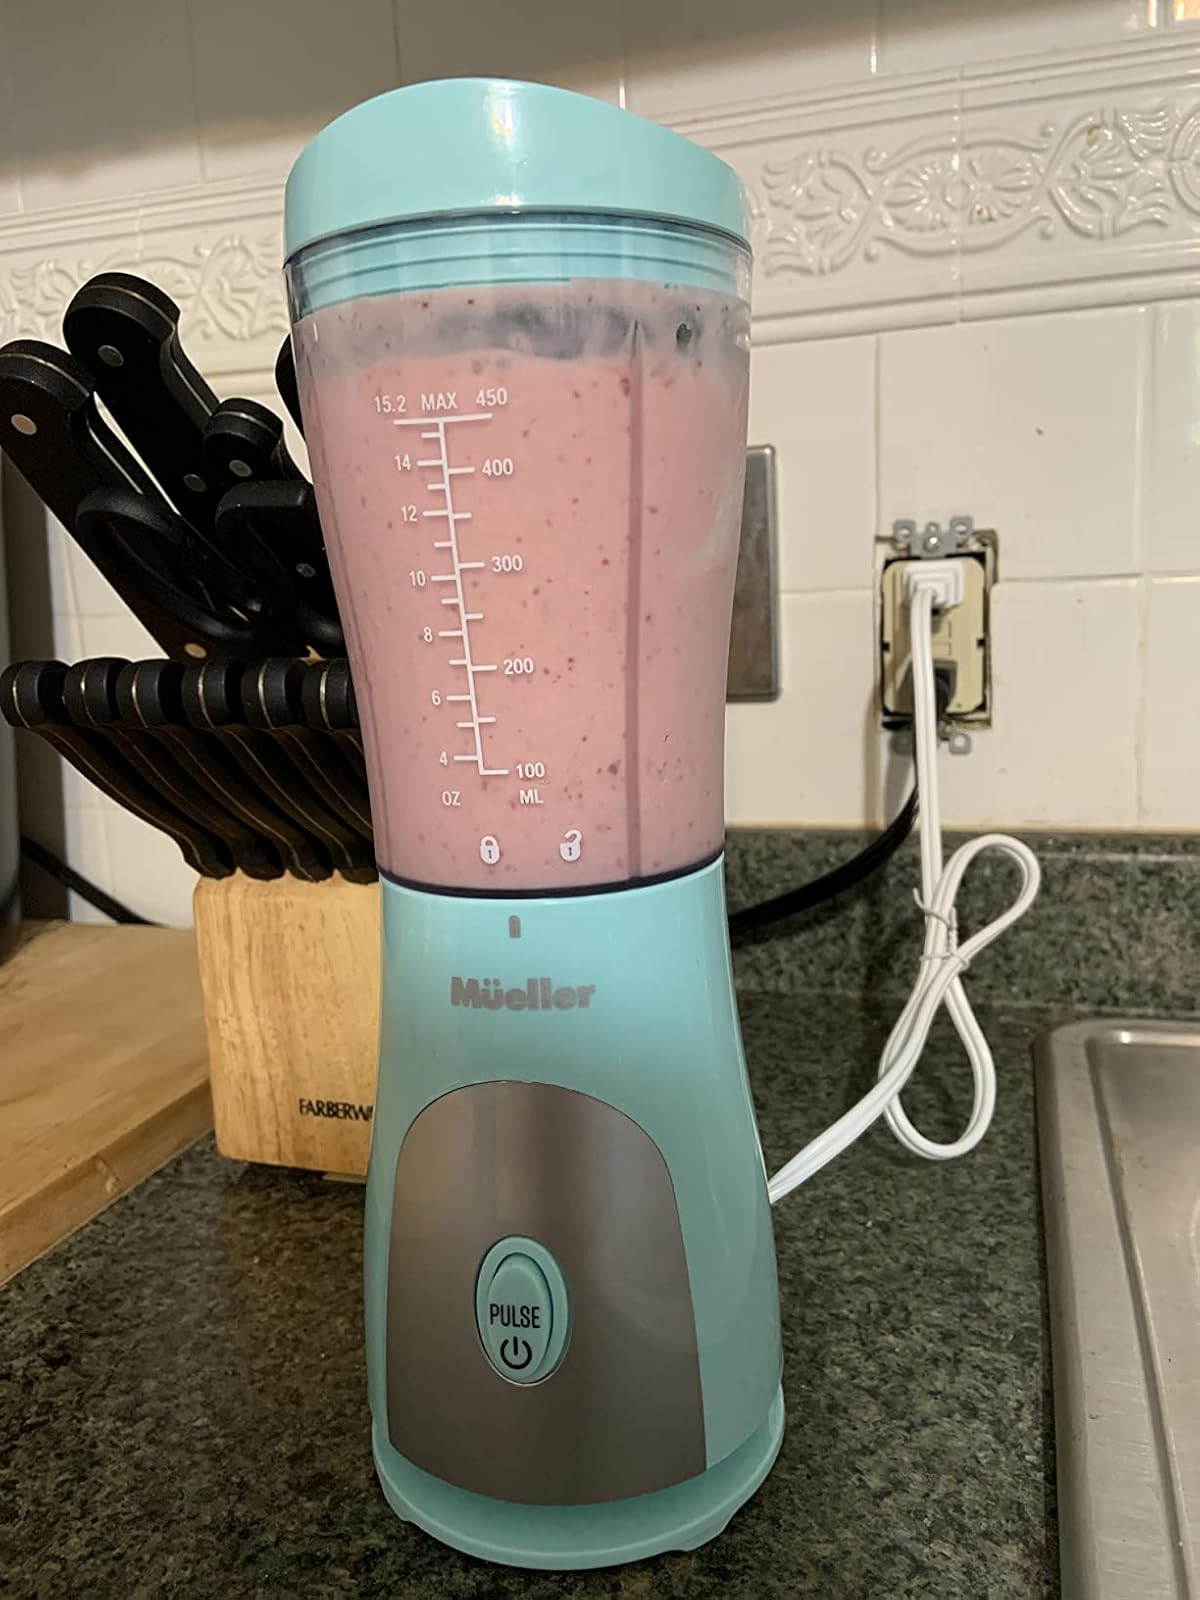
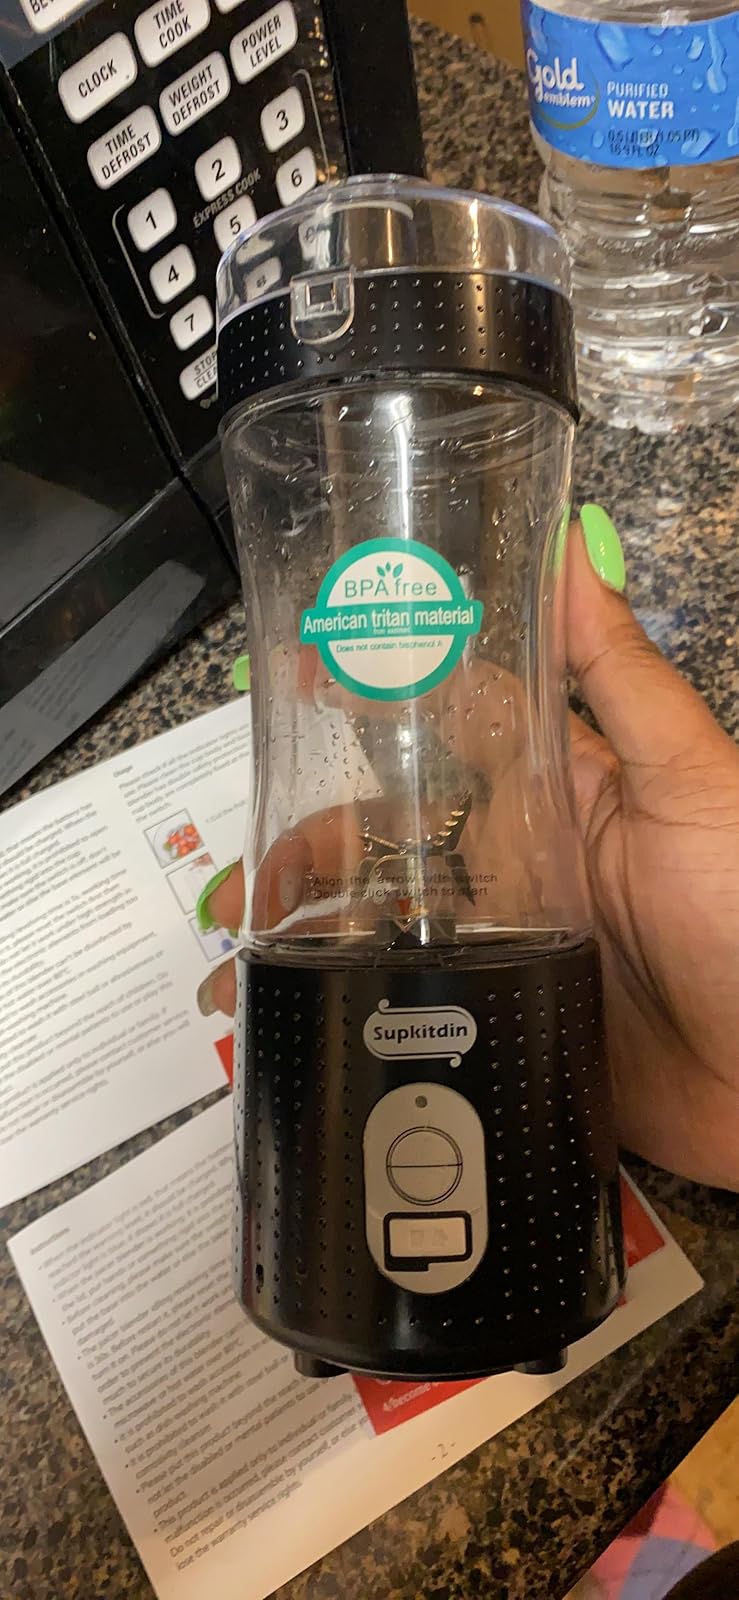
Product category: items_blender
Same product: no